Kwangmu Reform

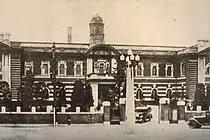
The building of Office of Crown Property under Imperial Household Ministry of the Korean Empire

In 1897, the cadastral survey project was launched by the Kwangmu government, aimed at modernizing the landownership system. In order to apply Western surveying methods, U.S. surveyors were hired. After the survey, a property title “Jigye”, showing the exact dimension of the land, were to be issued by the authorities. That reform was closely tied to reforms on the land tax system, which was conducted under the leadership of Yi Yong-ik, who also carried out monetary reforms in Korea. The project was interrupted due to the Russo-Japanese war of 1904 and 1905, after surveys were finished on about two-thirds of the entire land.